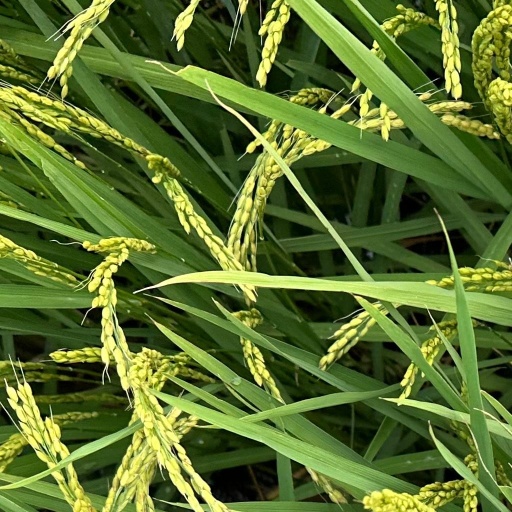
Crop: rice